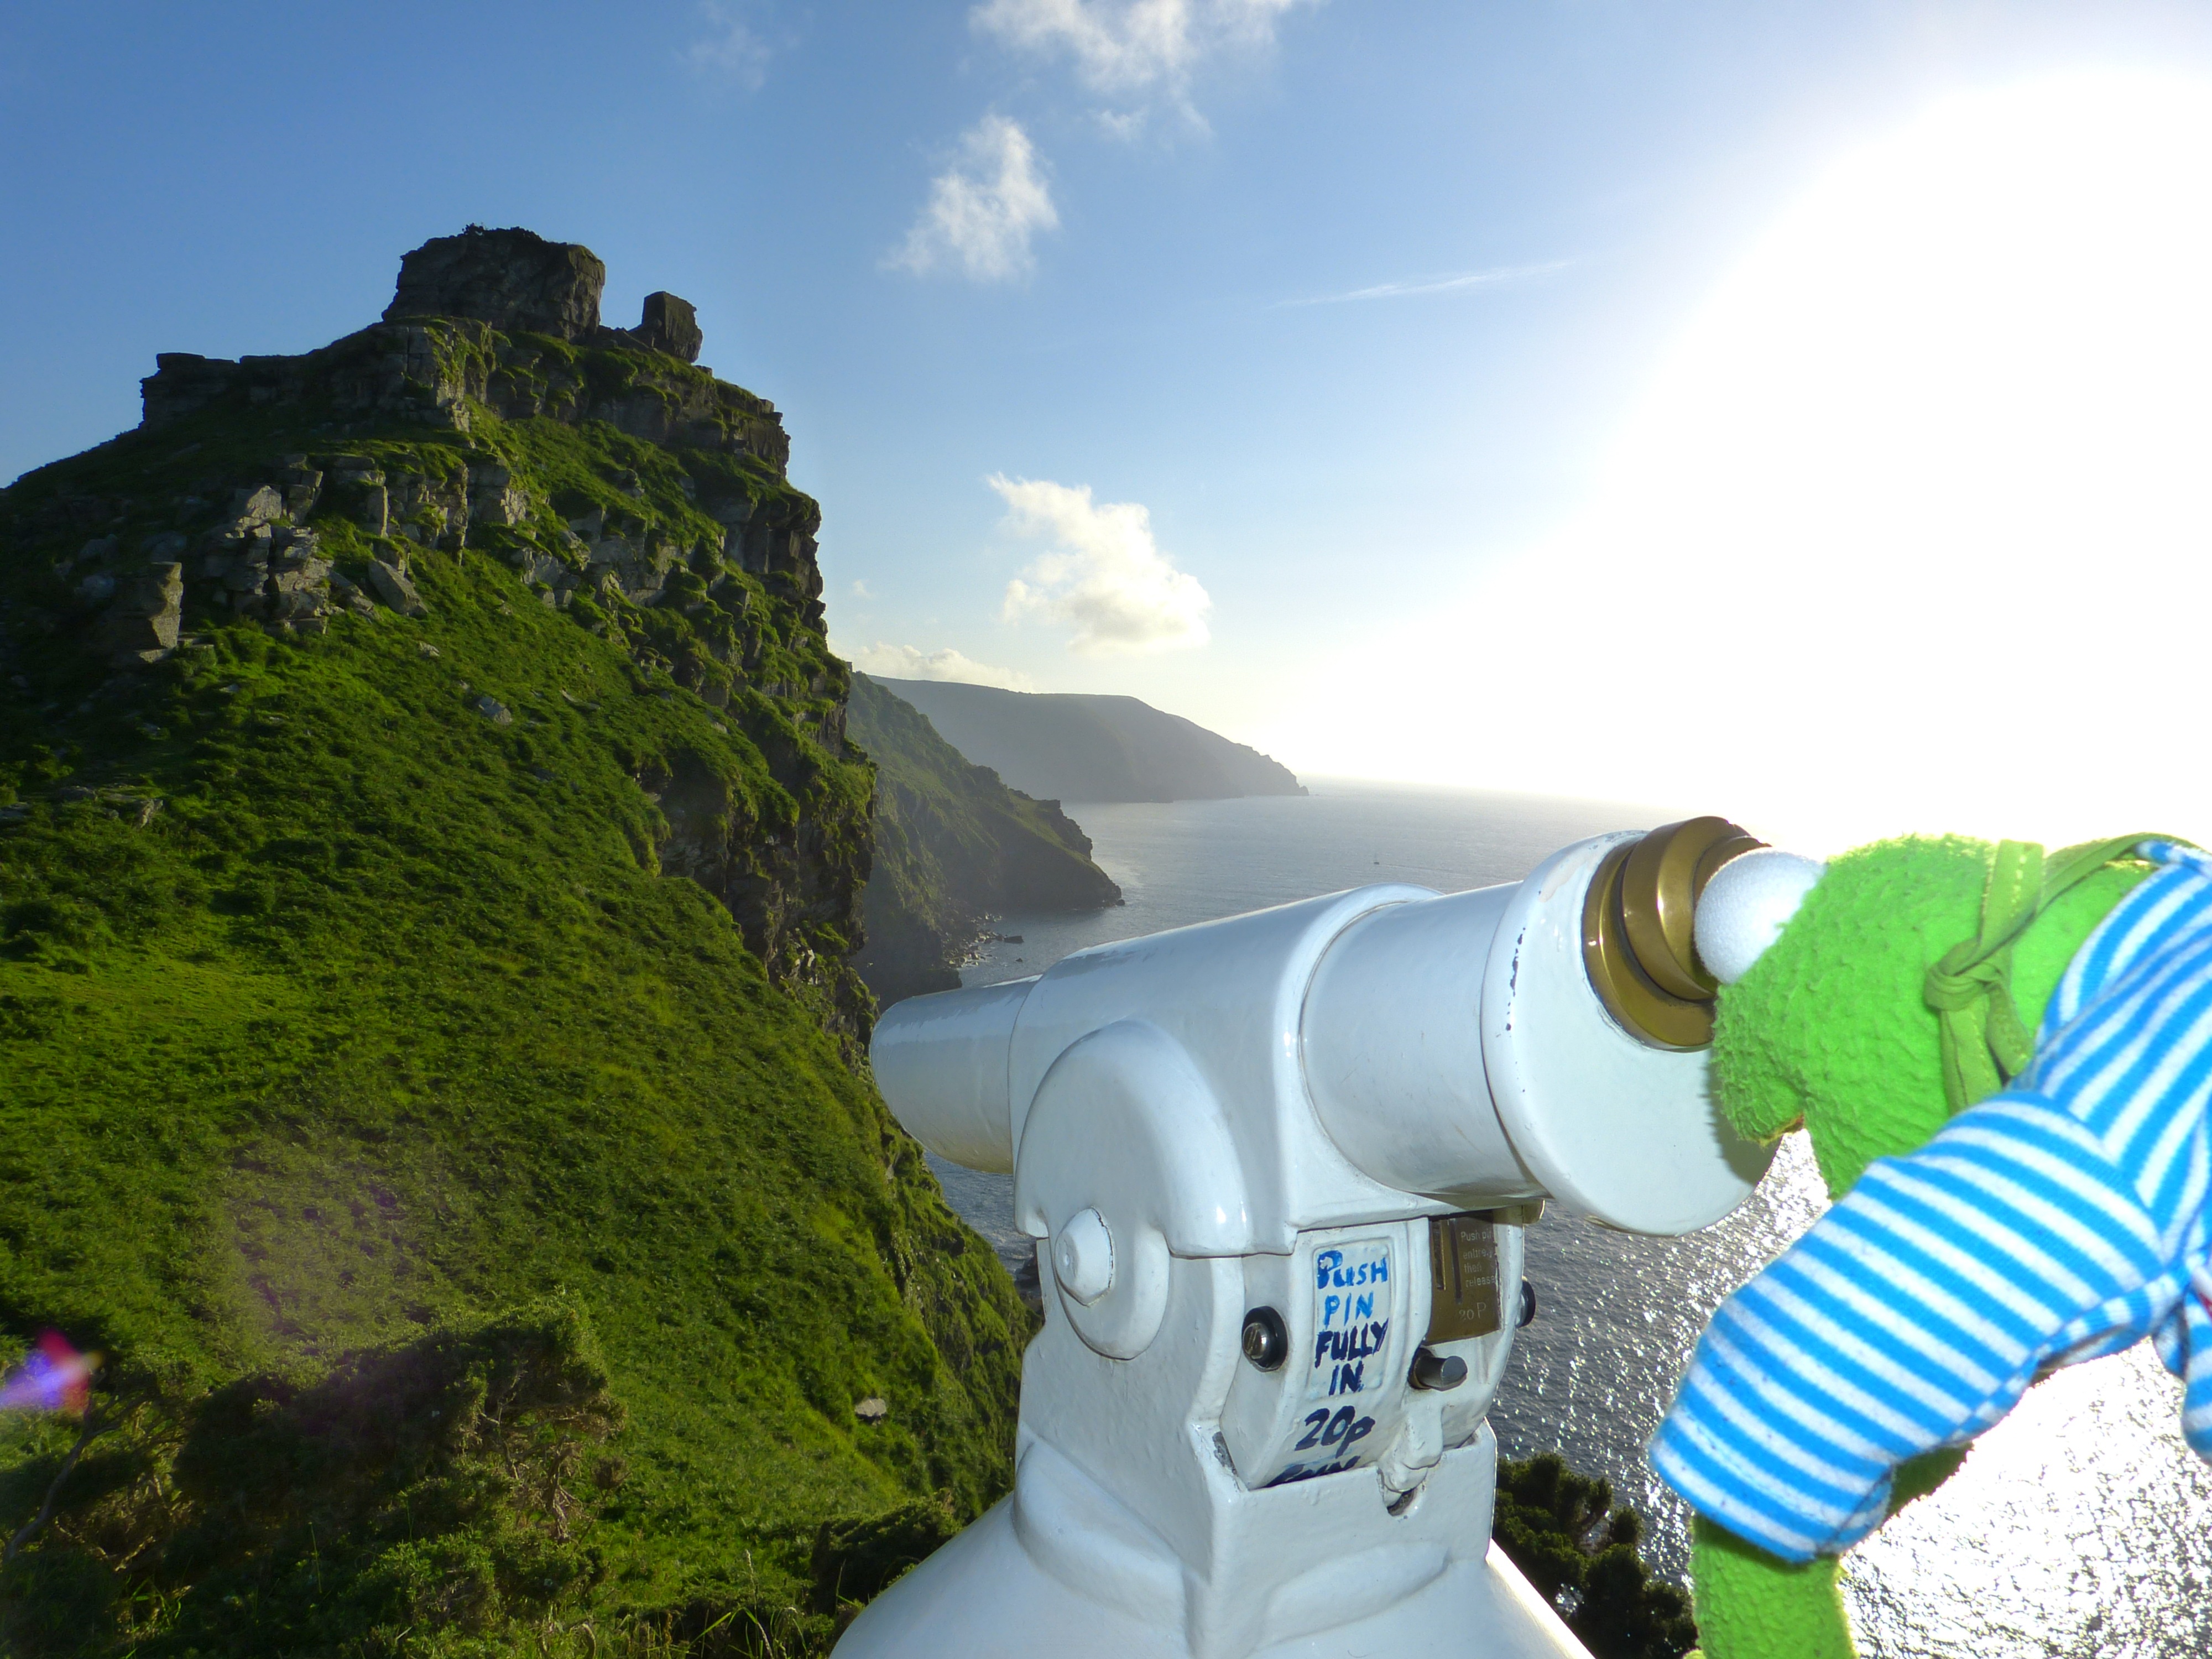
watch, view, wind, lookout, telescope, distance, frog, terrain, optics, overview, look, outlook, viewpoint, kermit, distant, screenshot, binoculars, distant view, by looking, coins telescope